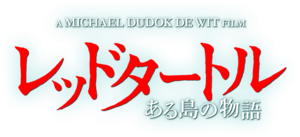
Logo original du film d'animation La Tortue Rouge
La Tortue rouge est un film d'animation franco-belgo-japonais écrit et réalisé par Michael Dudok de Wit, sorti en 2016.